Simon Sudbury

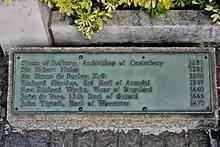
Plaque at Tower Hill, commemorating notable executions at that site

Sudbury's tomb in Canterbury Cathedral contains his corpse with a lead cannonball in place of the missing head. The stone sarcophagus lacks the original gilt copper effigy, which was destroyed during the English Reformation, but the elaborately carved stone canopy survives. By ancient tradition, the mayor of Canterbury places a wreath of red roses on the tomb at an annual civic service on Christmas Day, in recognition of Sudbury's good works for the city.